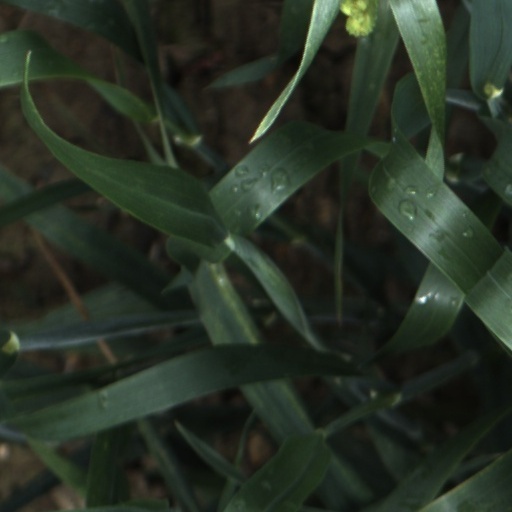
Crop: wheat